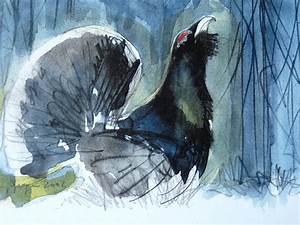
Label: gallina